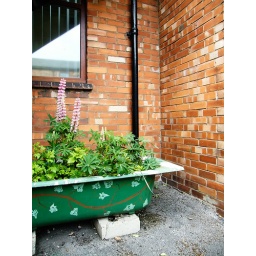
I haven't seen flowers gronw in a bathtub for years and years. Colours enhanced with a Fuji Velvia 100 filter.